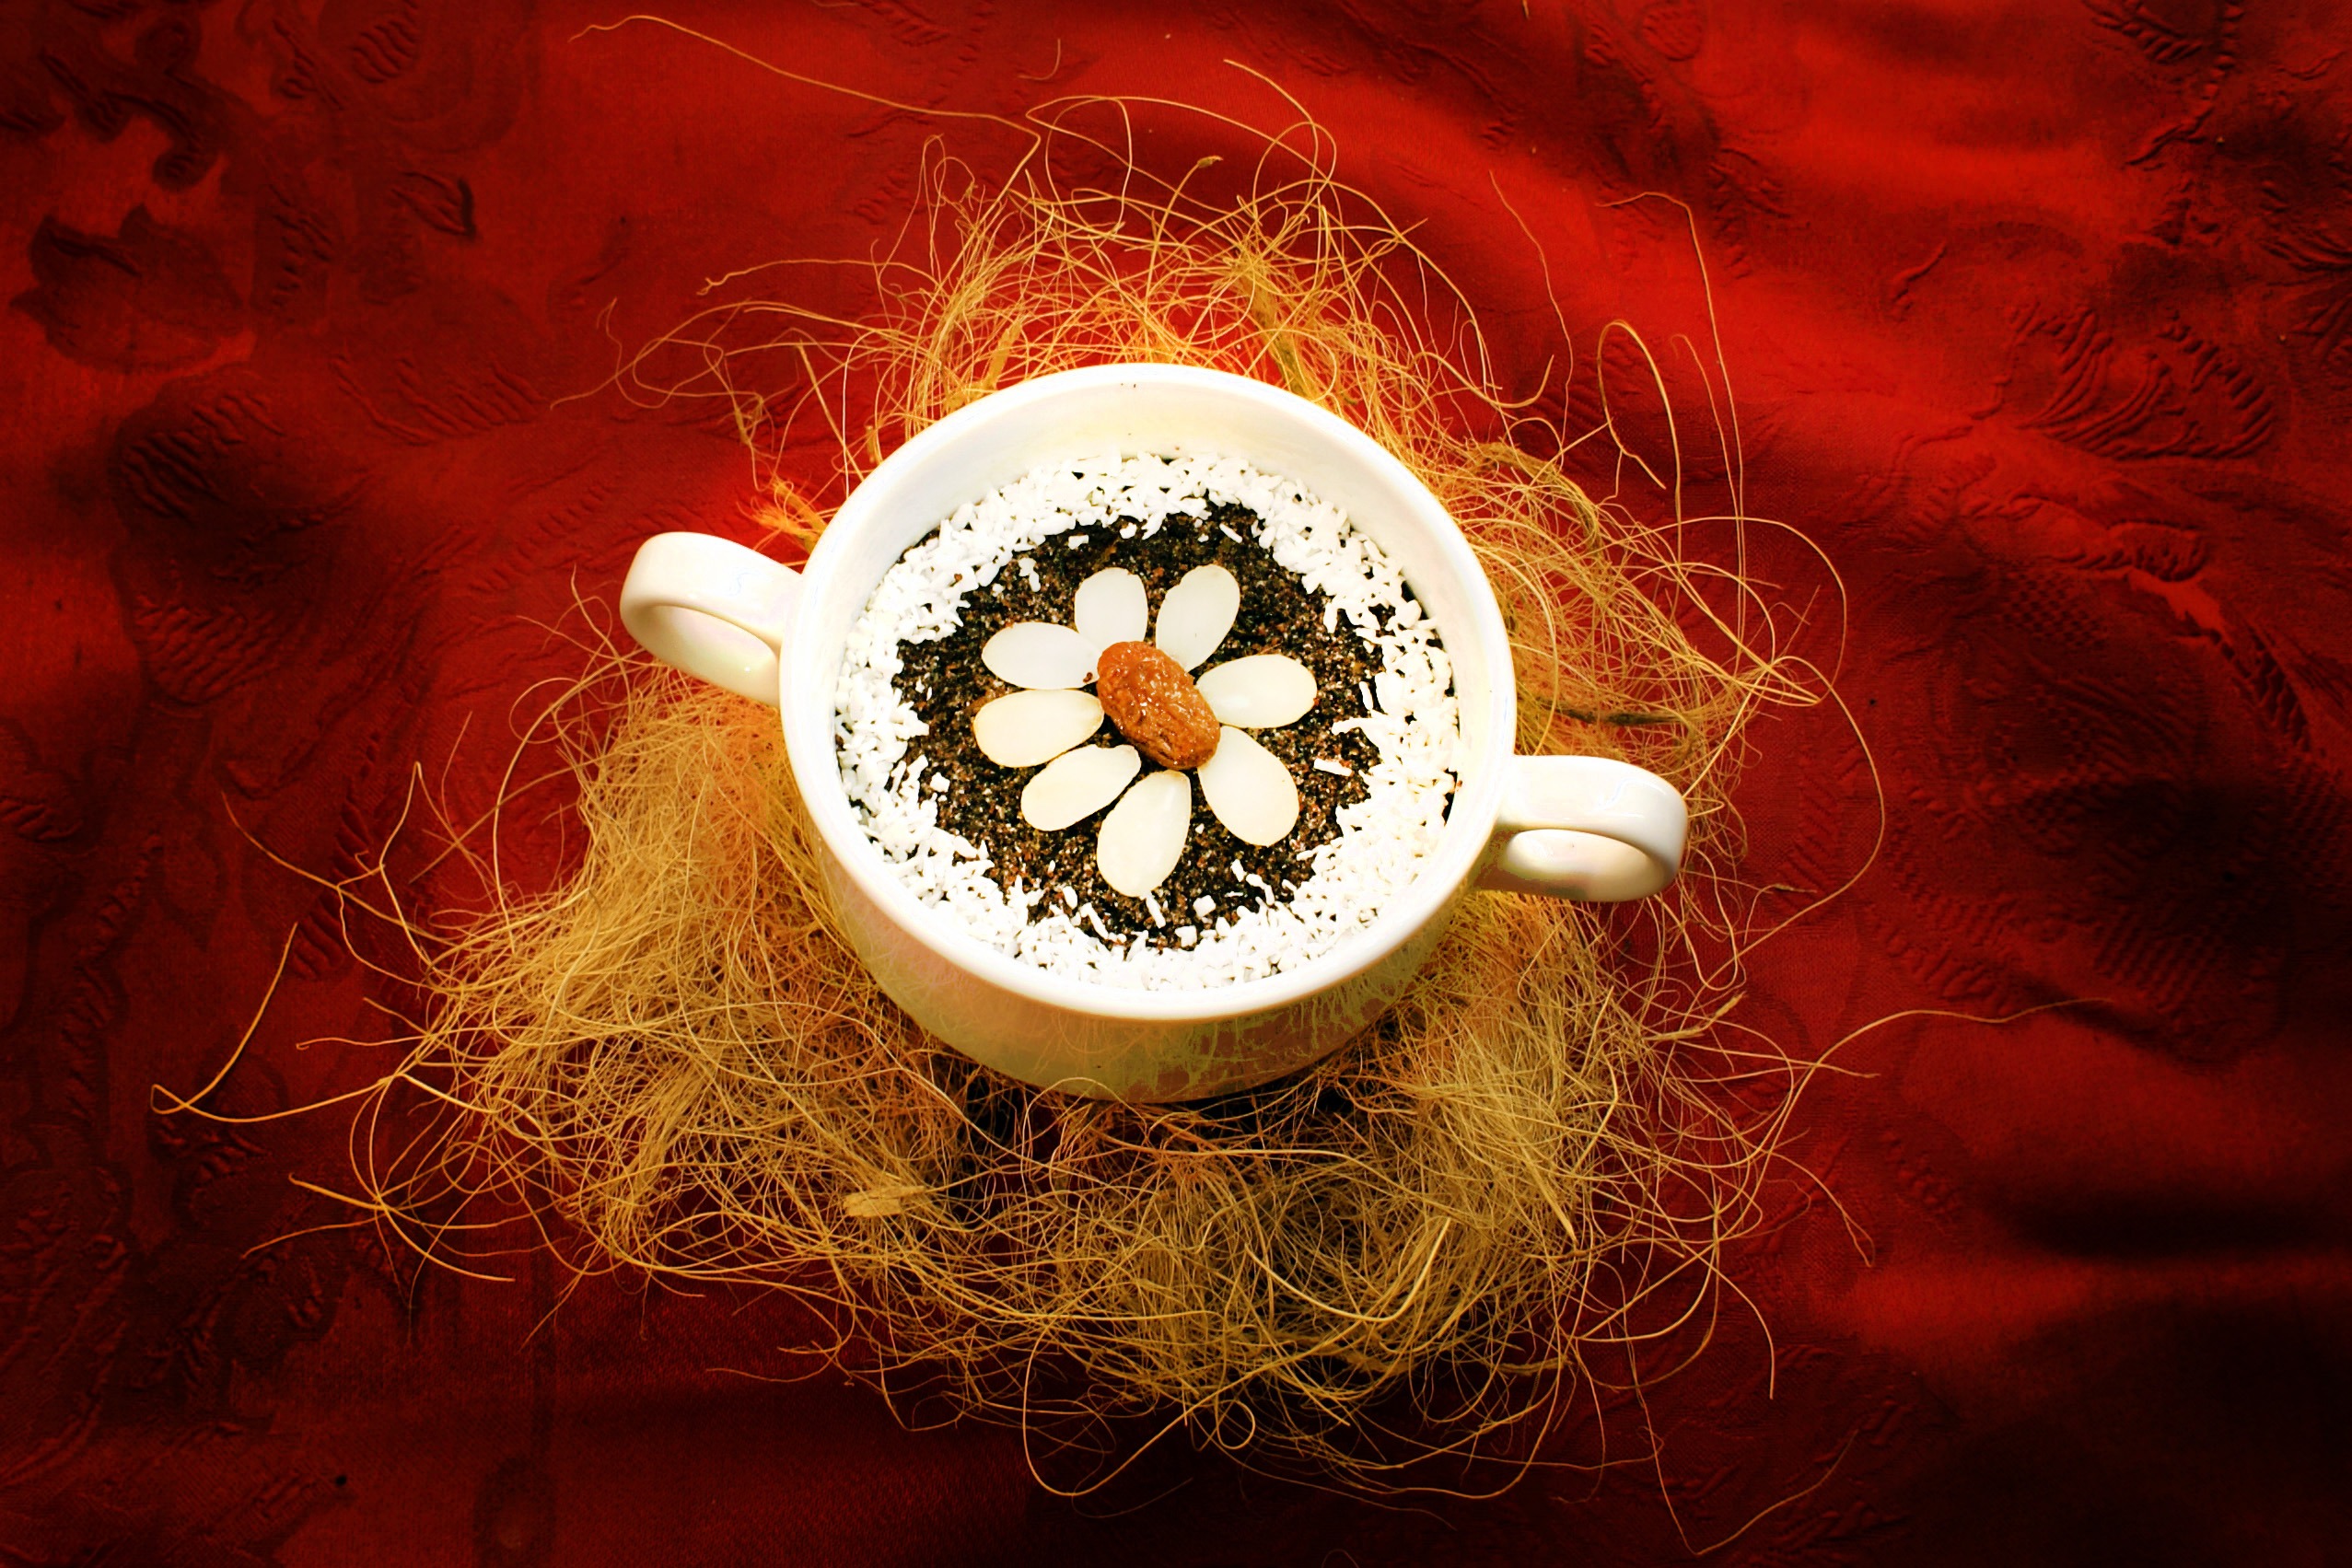
flower, sparkler, heart, red, holiday, close up, human body, christmas decoration, eating, illustration, sweets, organ, poppy, catering, macro photography, still life photography, album cover, computer wallpaper, potrwawa, mak wki